Parade

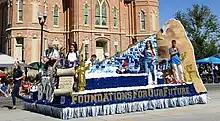
A parade float for Brigham Young University in the Freedom Festival Grand Parade in Provo, Utah

The first parades date back to , only being used for religious or military purposes. The Babylonians celebrated Akitu by parading their deities and performing rituals.